Charles Sackville-Germain, 5th Duke of Dorset

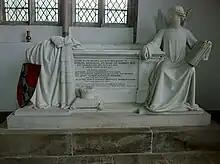
Memorial to the Duke of Dorset in St Peter's Church, Lowick

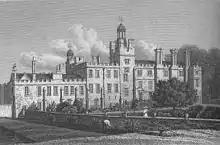
Drawing of Drayton House as it was during the time of the 5th Duke of Dorset. It appears little altered today. Its descent through generations of the same family is shown on its article page.

Charles Sackville-Germain, 5th Duke of Dorset, KG, PC (27 August 176729 July 1843), known as Charles Sackville between 1767 and 1770, as Charles Germain between 1770 and 1785, and as The Viscount Sackville between 1785 and 1815, was a British peer, courtier and Tory politician. He served as Master of the Horse between 1821 and 1827 and again briefly in 1835.